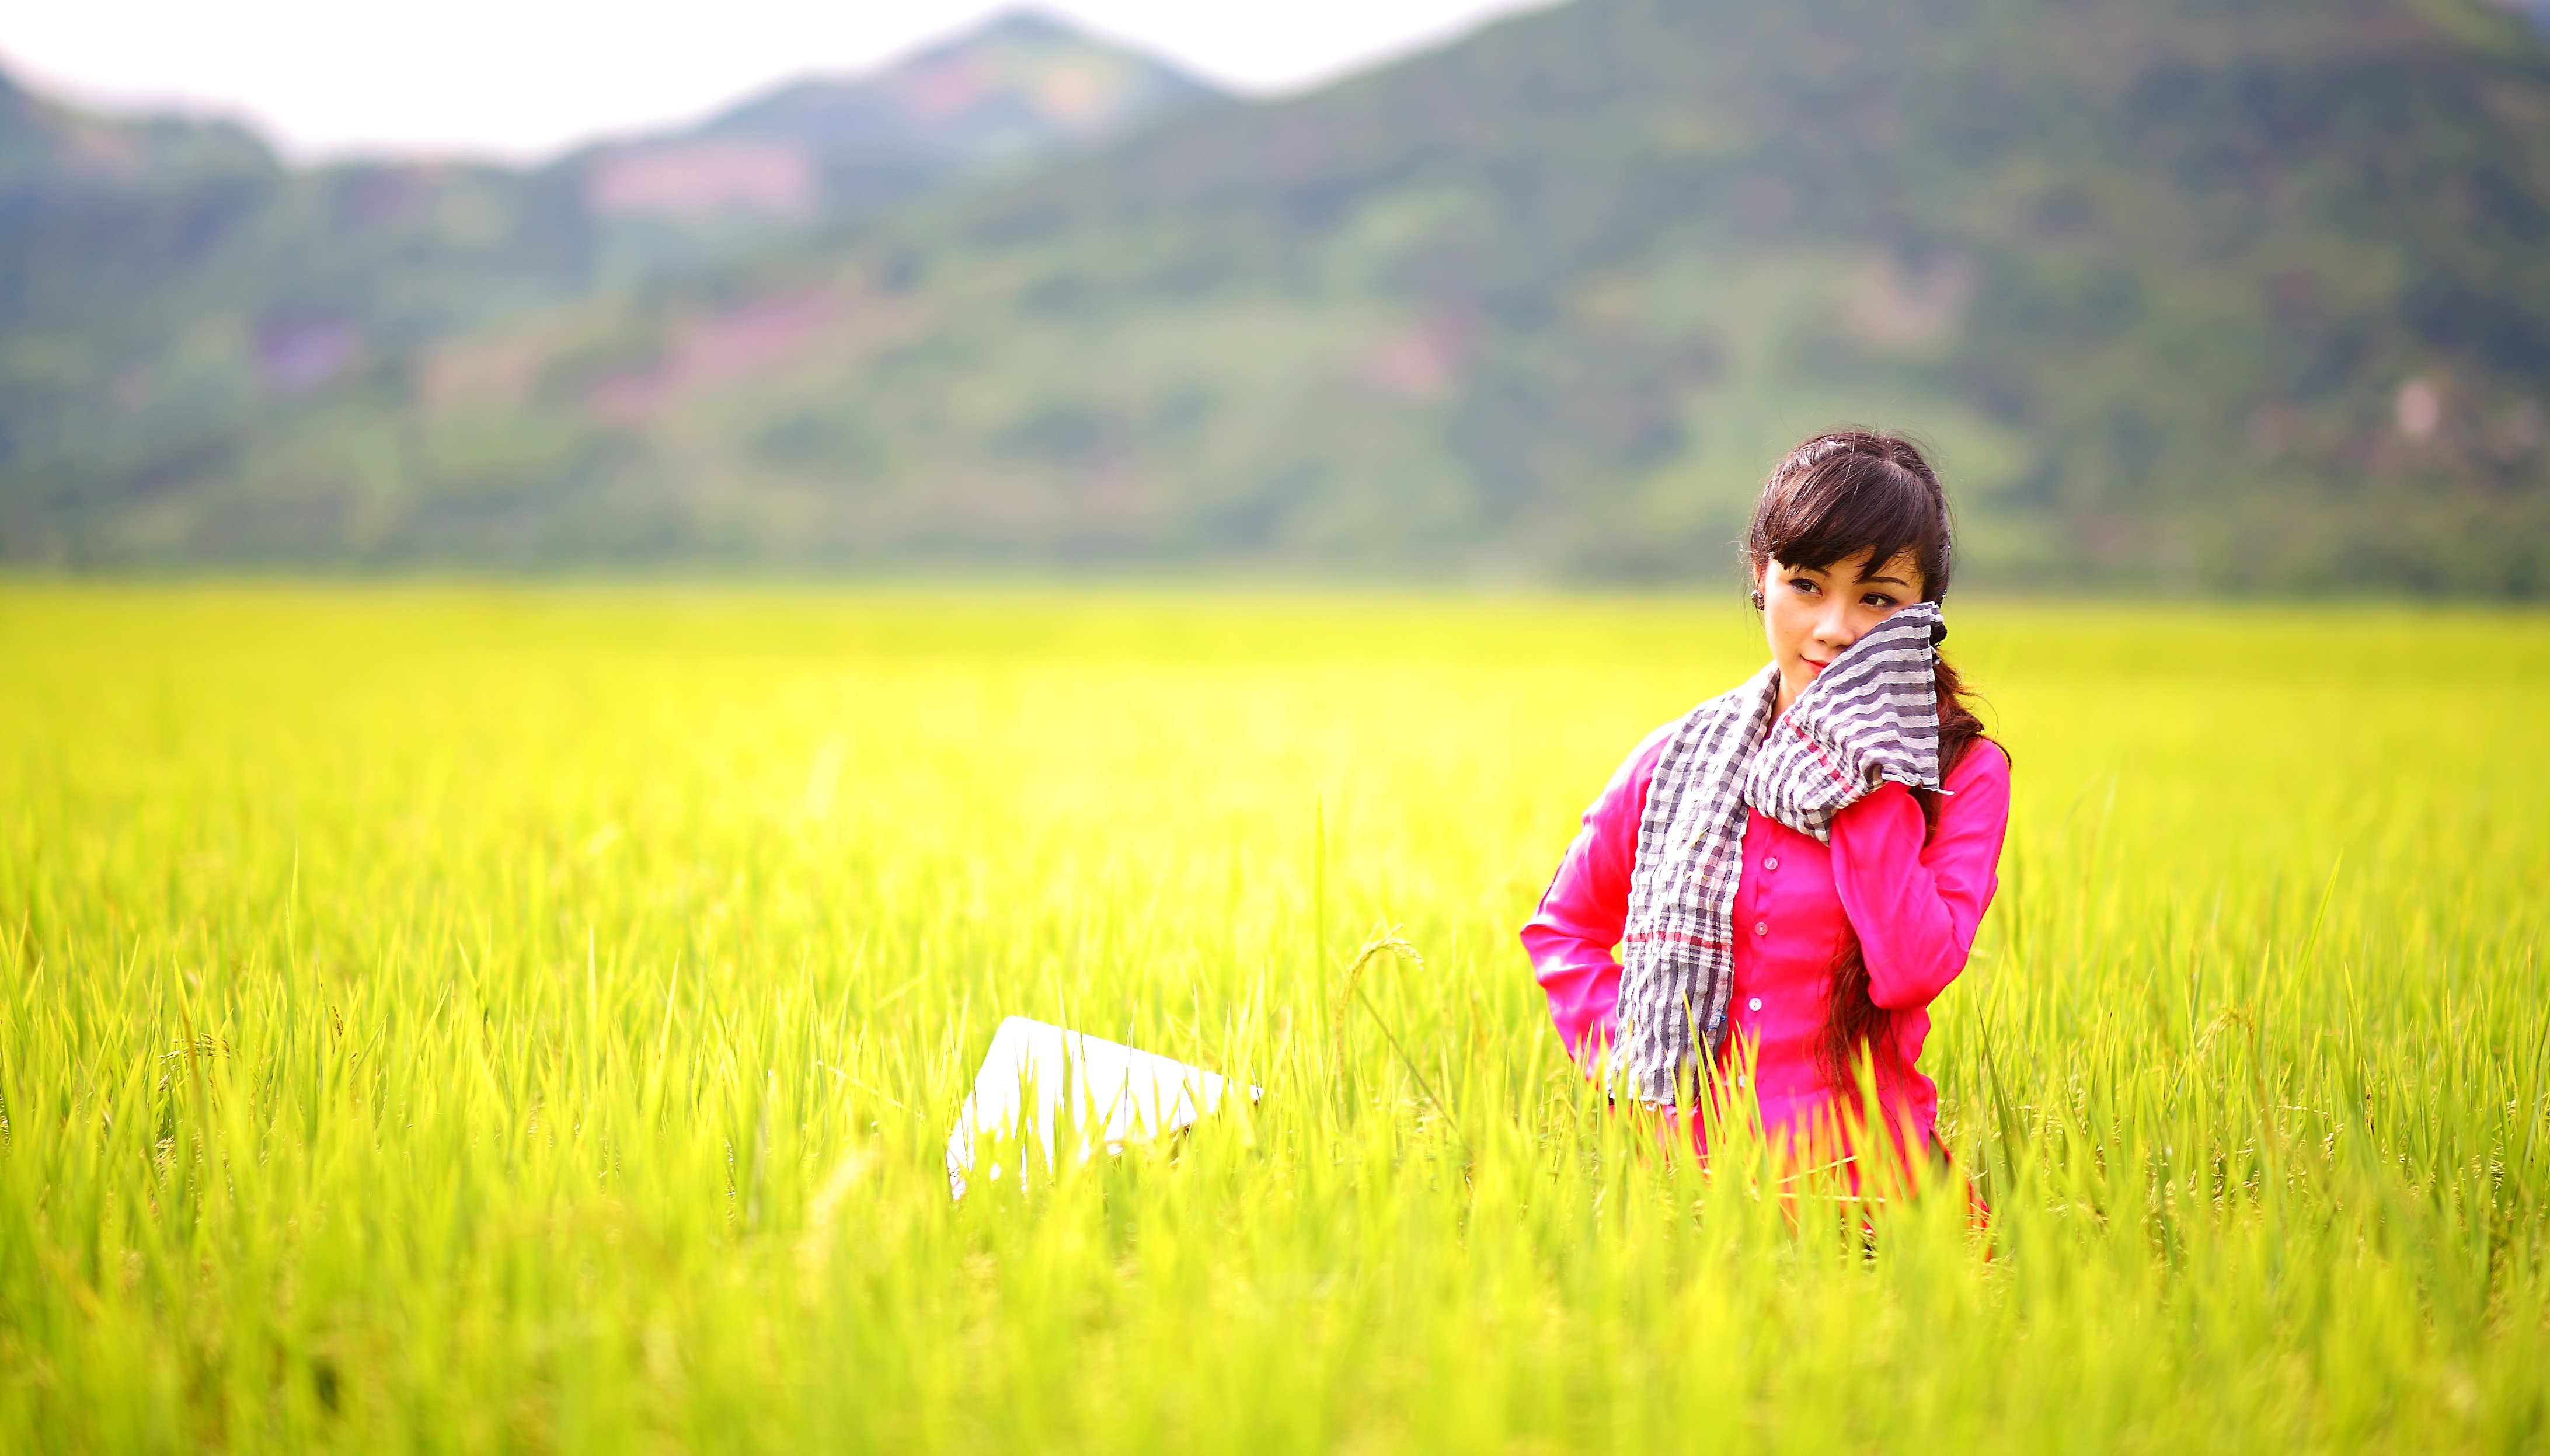
man, nature, grass, outdoor, person, people, plant, girl, sunshine, woman, road, field, farm, meadow, wheat, grain, prairie, countryside, sunlight, morning, flower, home, country, looking, summer, male, female, asian, love, rural, brunette, portrait, young, food, green, chinese, youth, produce, vegetable, crop, sitting, couple, romance, romantic, child, black, agriculture, together, lifestyle, leisure, healthy, apartment, rice, smiling, smile, plain, rapeseed, thailand, life, ethnic, caucasian, cheerful, race, family, indoors, affection, american, fun, wife, happy, happiness, relationship, women, grassland, dating, day, domestic, handsome, canola, indian, african, casual, attractive, traditional, brassica, adult, husband, farmers, rural area, asian girl, paddy field, flowering plant, mixed race, bonding, grass family, land plant, mustard plant